Jonathan Van Ness

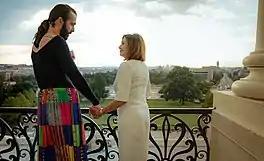
Pelosi and Van Ness at the Speaker's Balcony

On April 4, 2019, Van Ness, Bobby Berk, Tan France, and Antoni Porowski visited Nancy Pelosi and Alexandria Ocasio-Cortez to discuss the Equality Act, a bill that would add sexual orientation and gender identity to the list of classes protected in the Civil Rights Act of 1964. On September 25, Van Ness announced his endorsement of Elizabeth Warren for president in 2020 based upon healthcare being a human right.